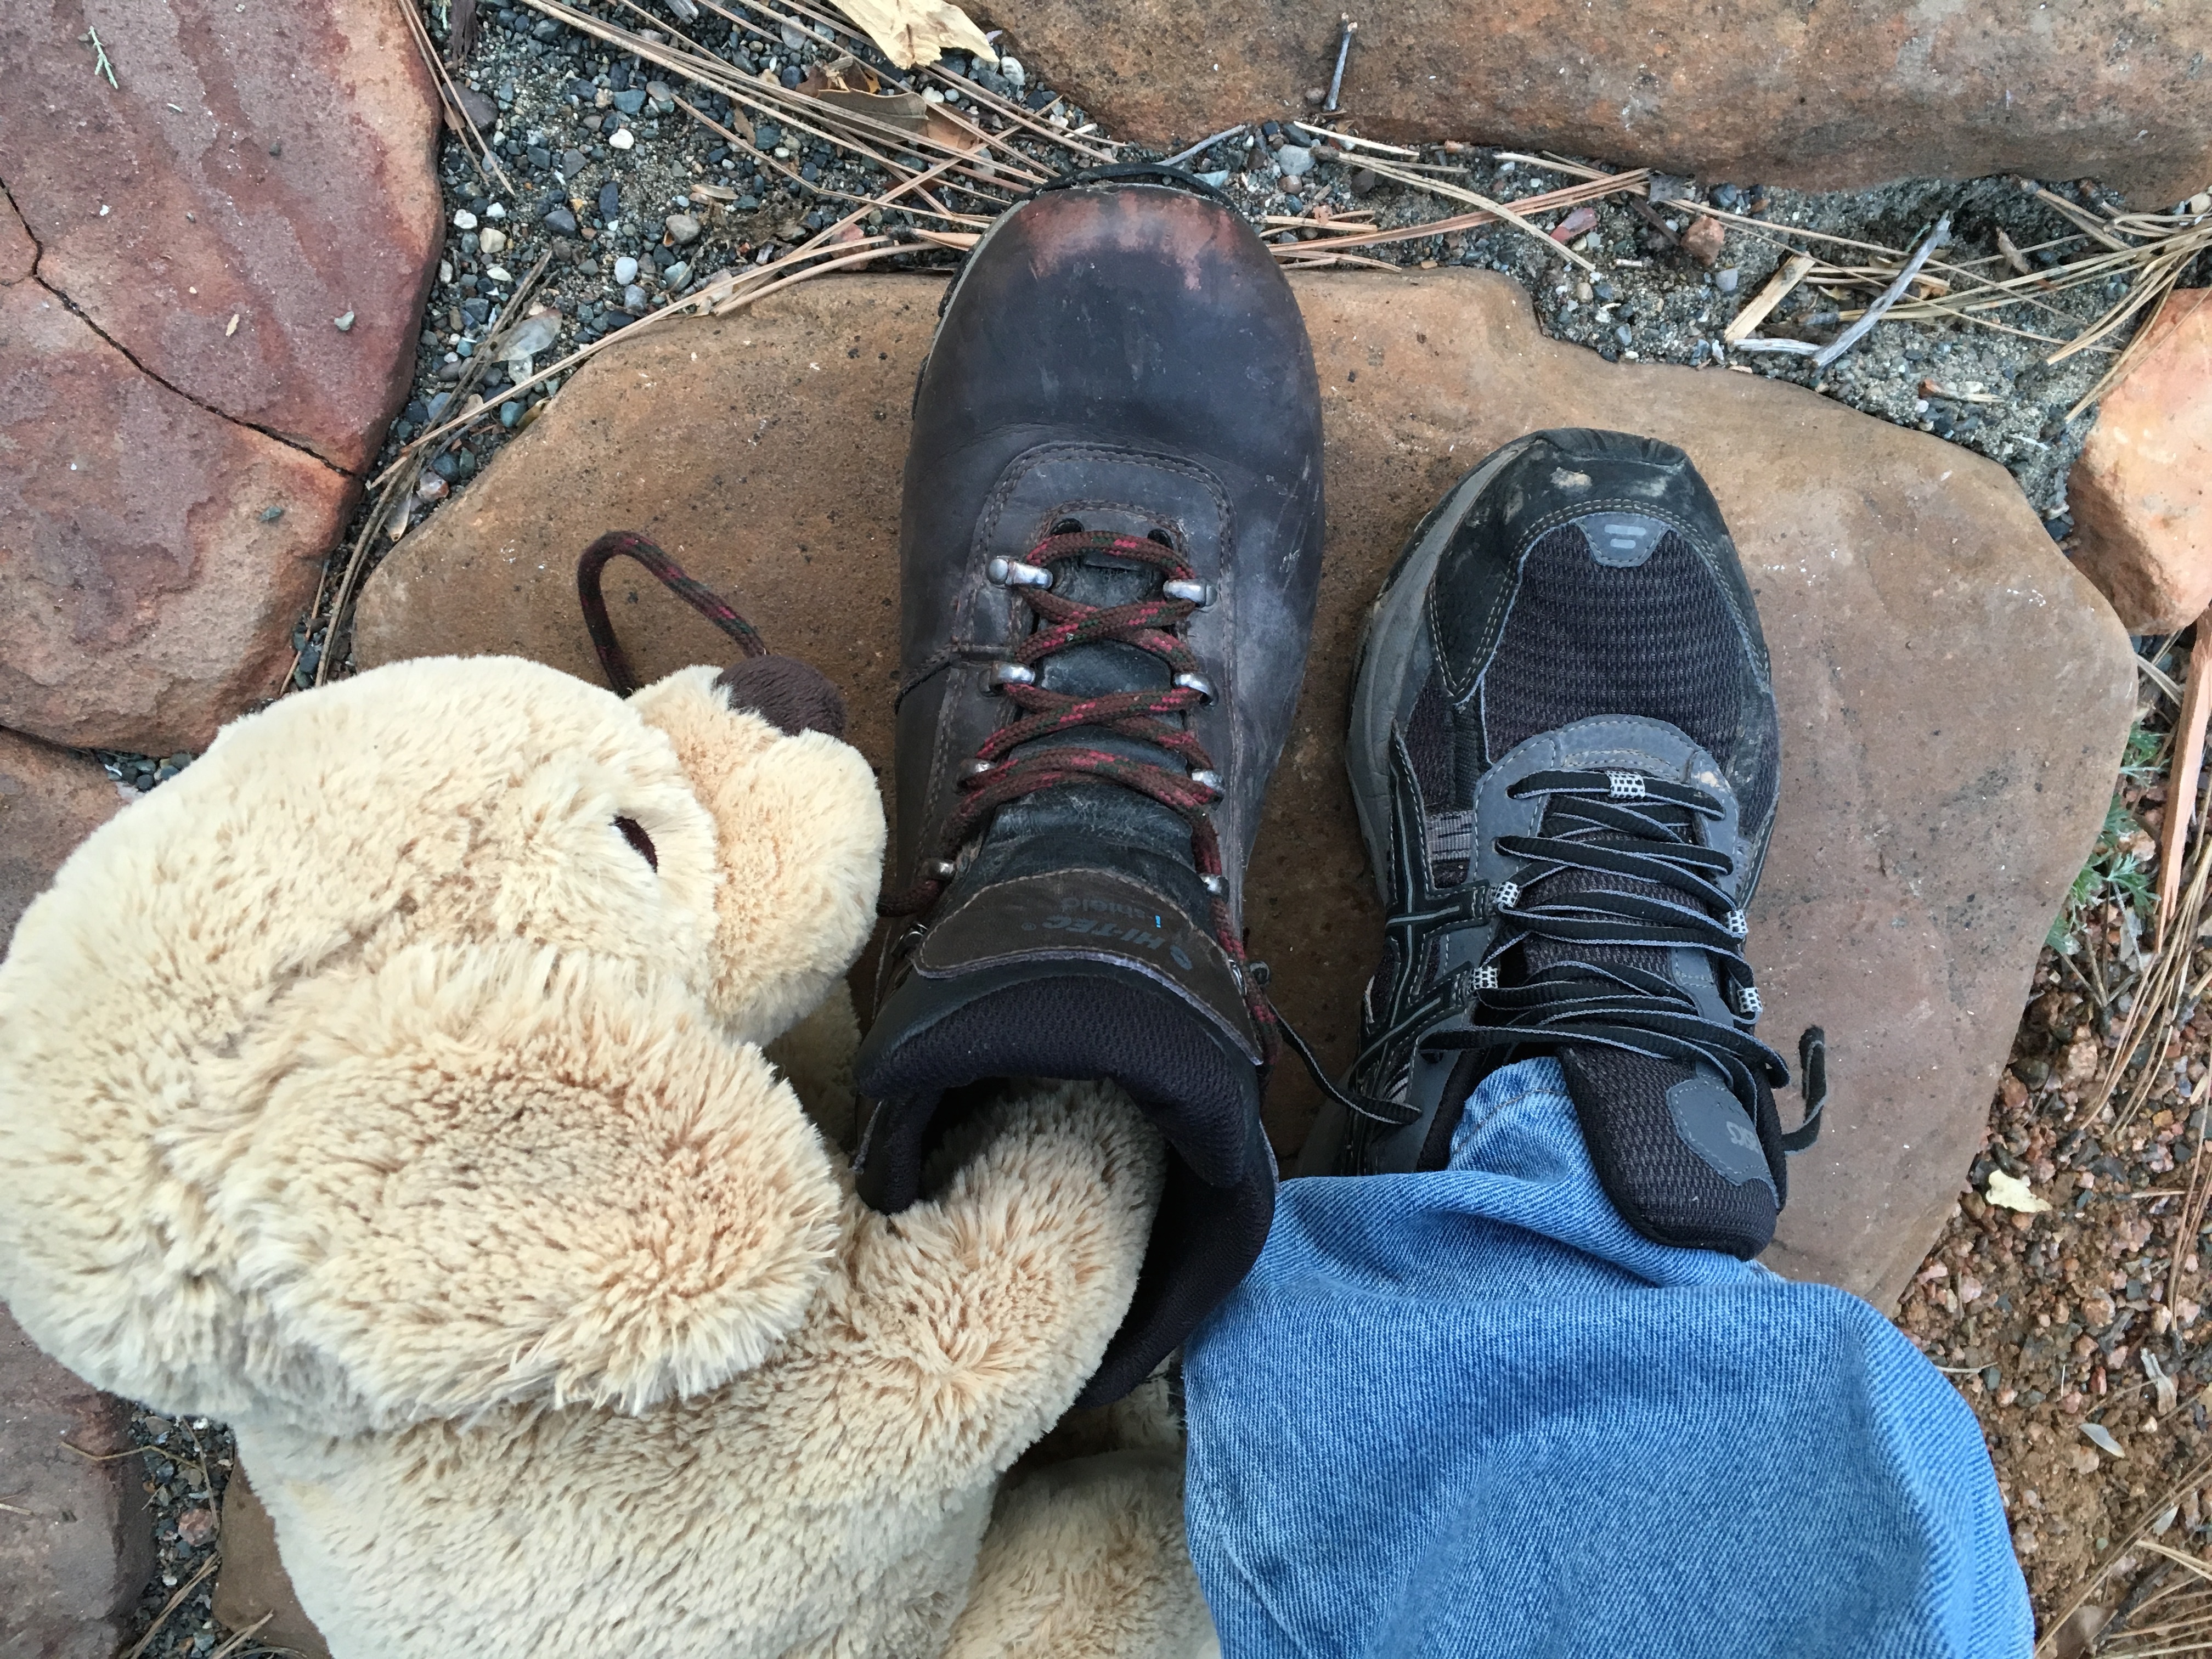
rock, shoe, art, footwear